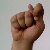
The image shows a hand gesture representing the letter 'T' in Indian Sign Language.